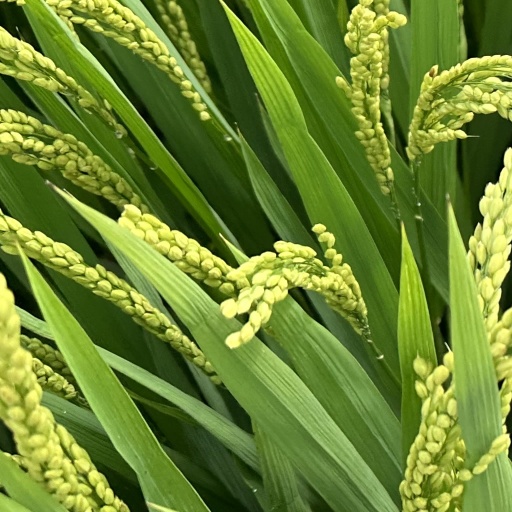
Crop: rice